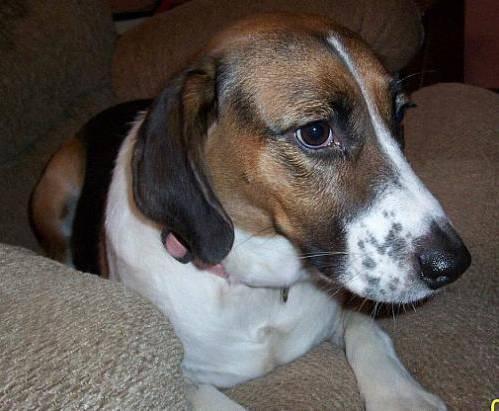
dog